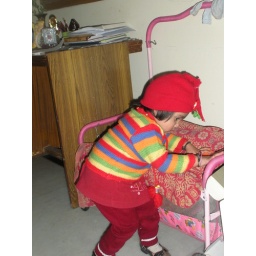
her red dress with red cap brought by me. snap taken on 3rd dec 2010